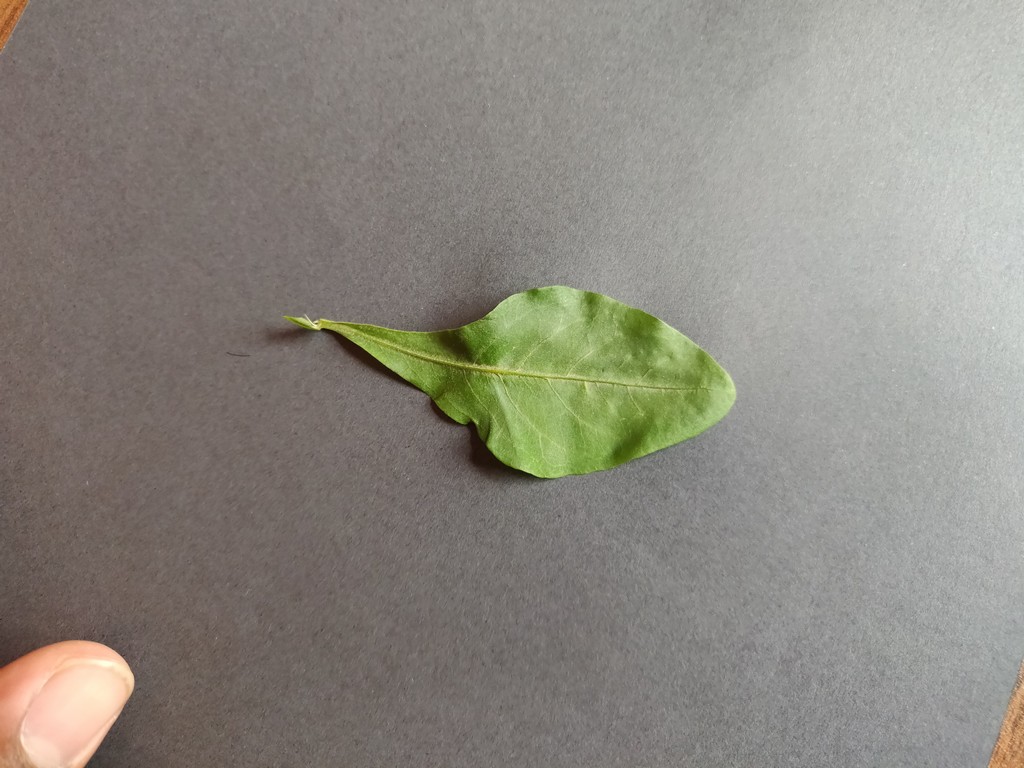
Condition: Healthy
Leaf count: single
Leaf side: front